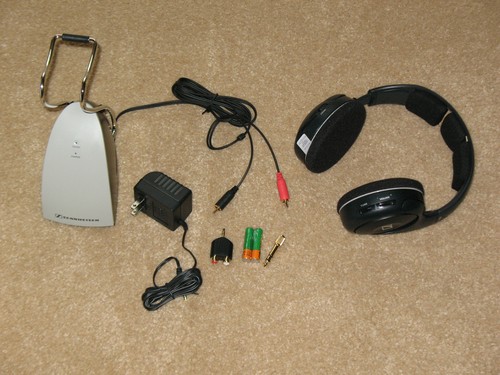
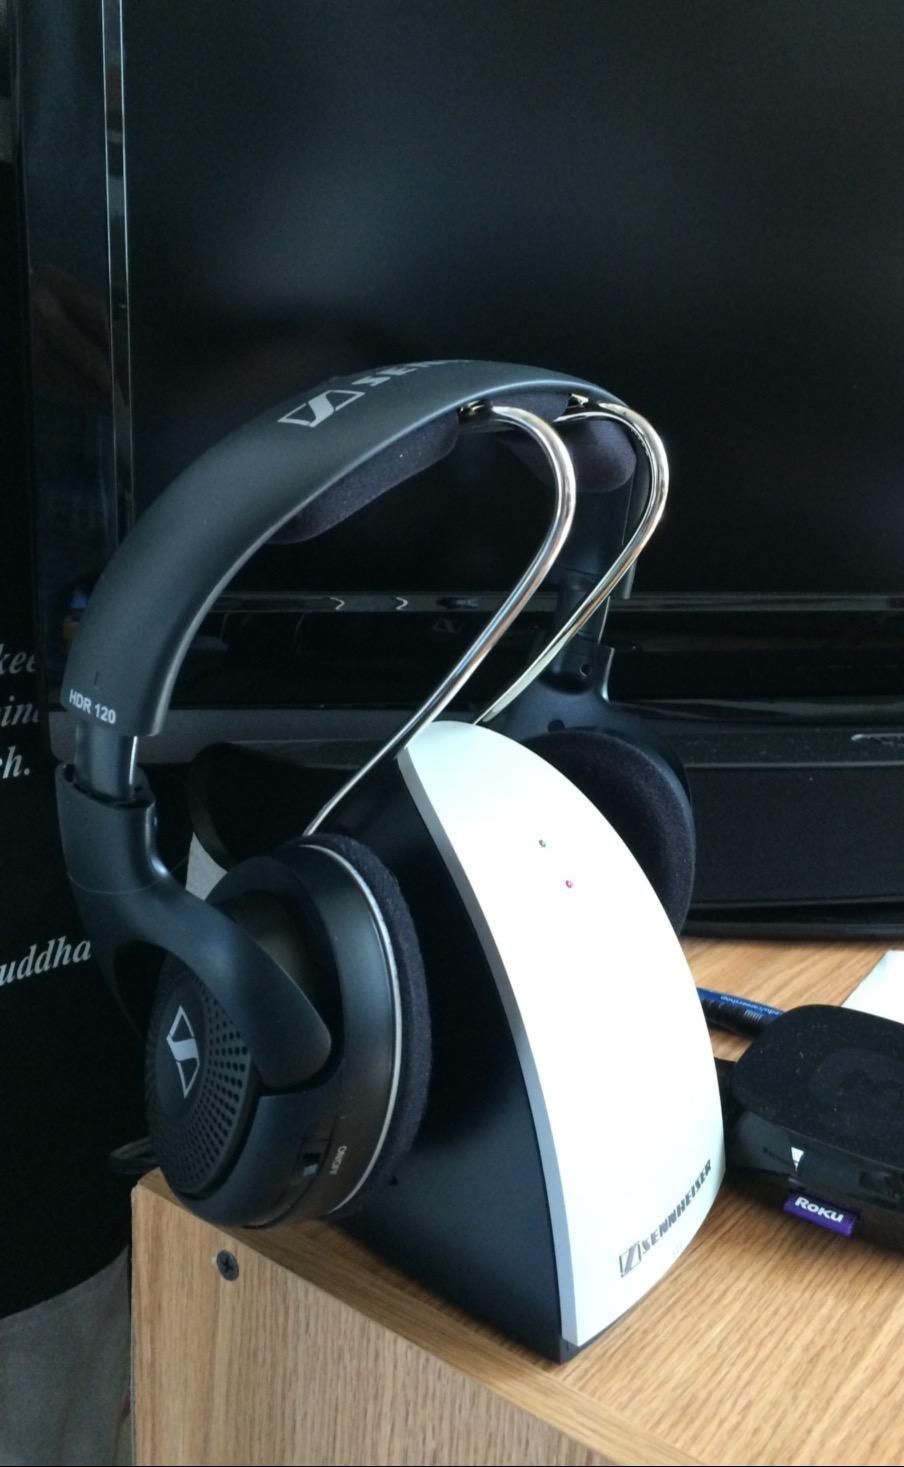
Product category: headphones
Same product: yes